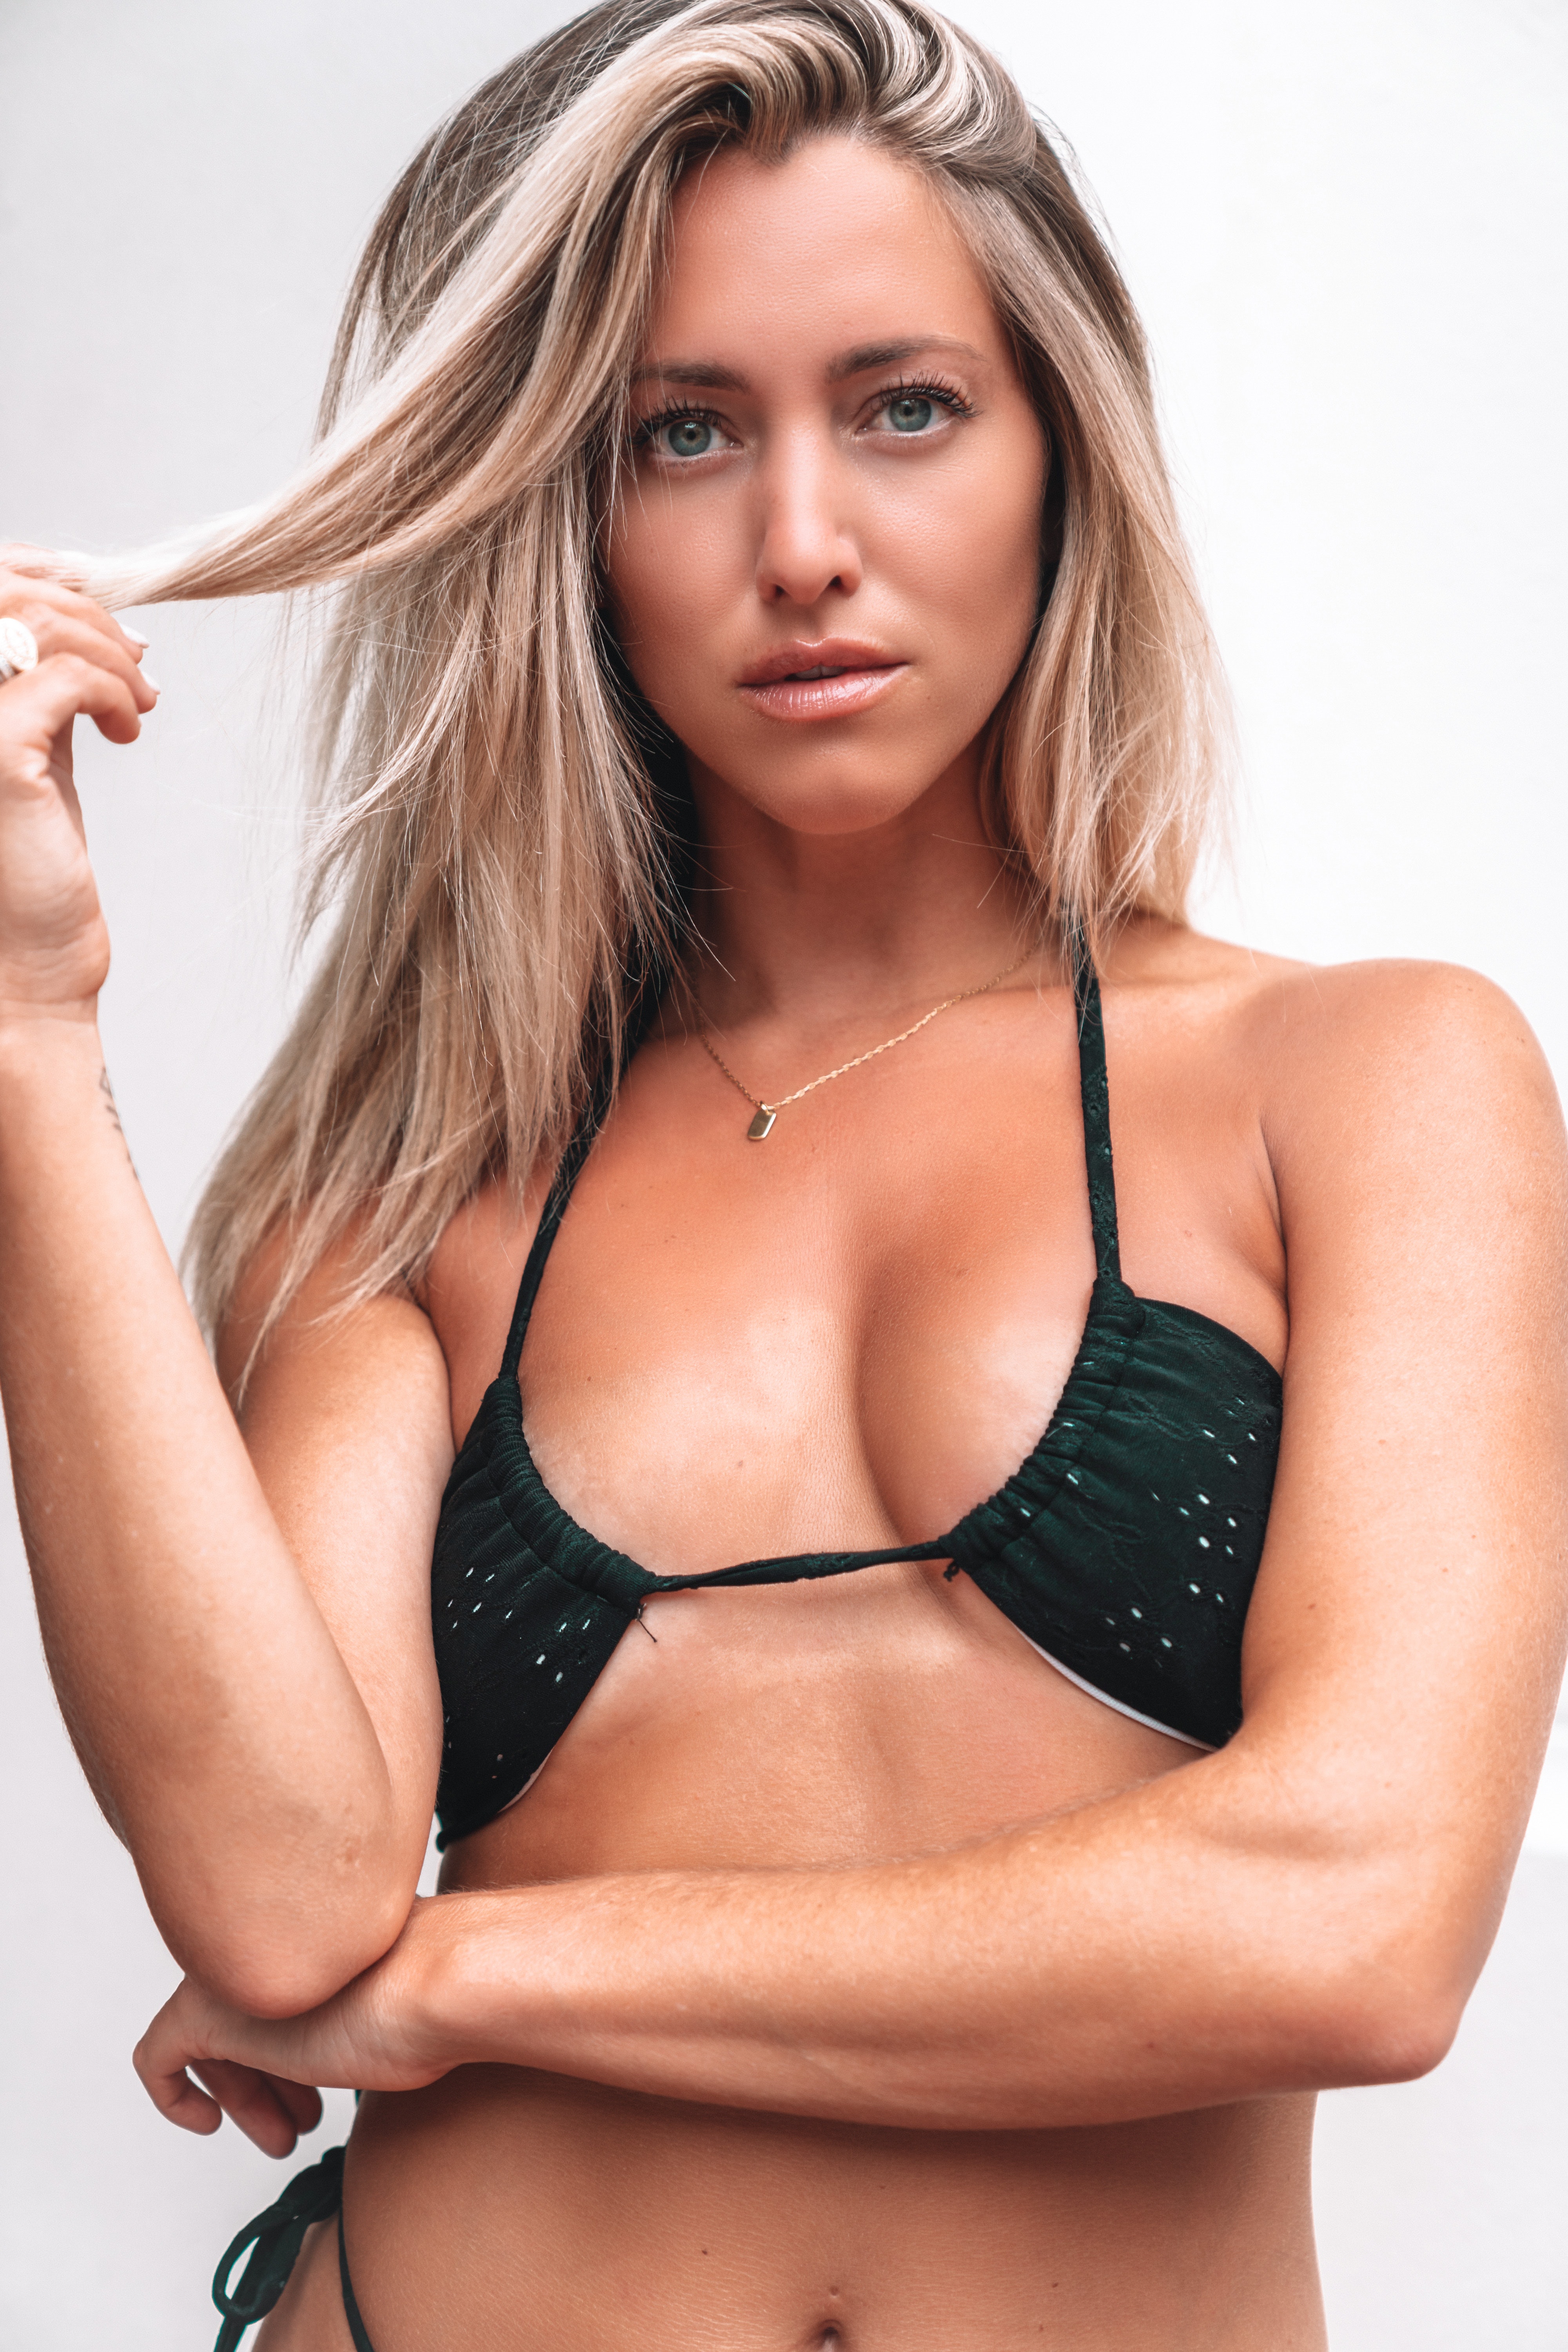
sexy, woman, clothing, hair, face, joint, skin, hairstyle, stomach, leg, muscle, organ, brassiere, human, flash photography, swimwear, waist, thigh, swimsuit top, undergarment, lingerie, lingerie top, black hair, chest, trunk, abdomen, eyelash, fashion model, swimsuit bottom, long hair, navel, human leg, art model, physical fitness, blond, brown hair, jewellery, bikini, surfer hair, underpants, fashion accessory, sitting, fetish model, knee, competition event, flesh, leisure, photo shoot, briefs, necklace, portrait photography